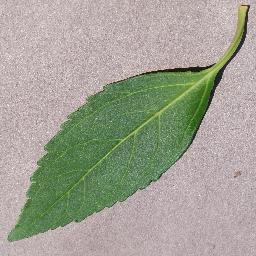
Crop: cherry
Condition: (including_sour)_healthy